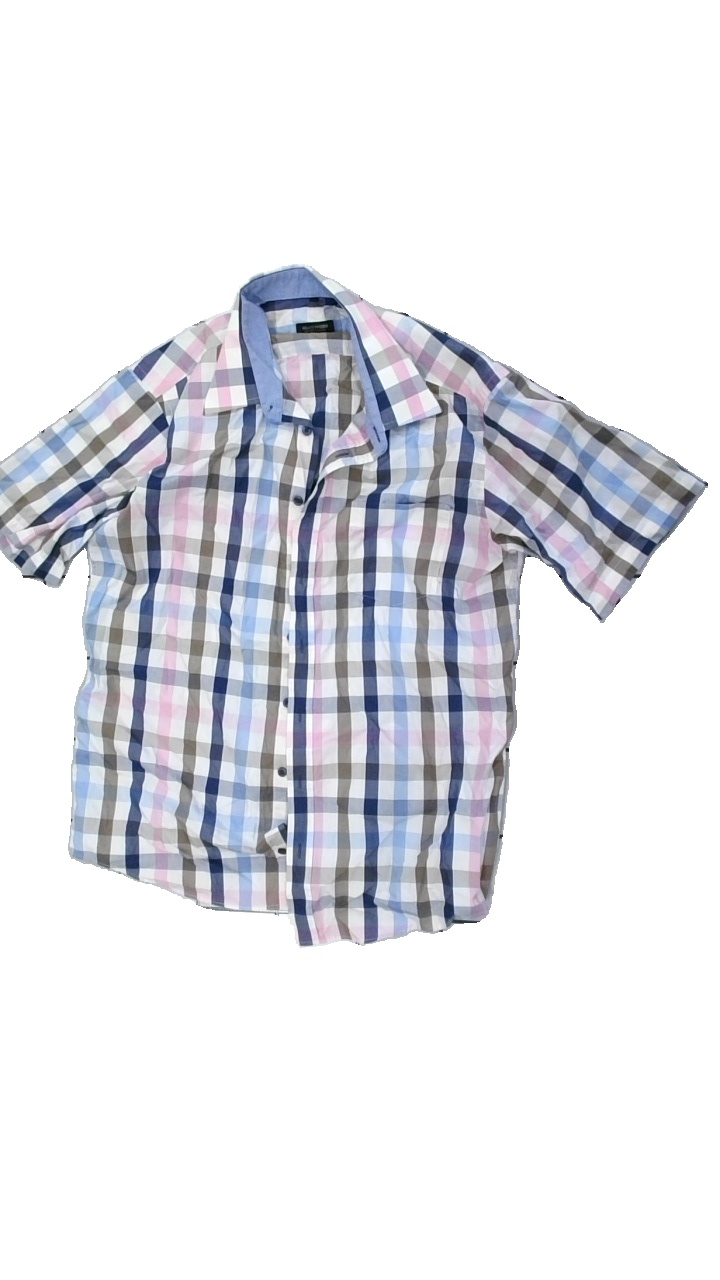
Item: Shirt (Men)
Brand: Erla Of Sweden
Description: Checkered shirt
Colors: Pink, Blue, White, Multicolor
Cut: Regular
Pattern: Checkered print
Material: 100% Cotton
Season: All
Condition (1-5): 5
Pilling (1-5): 5
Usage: Reuse
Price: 50-100